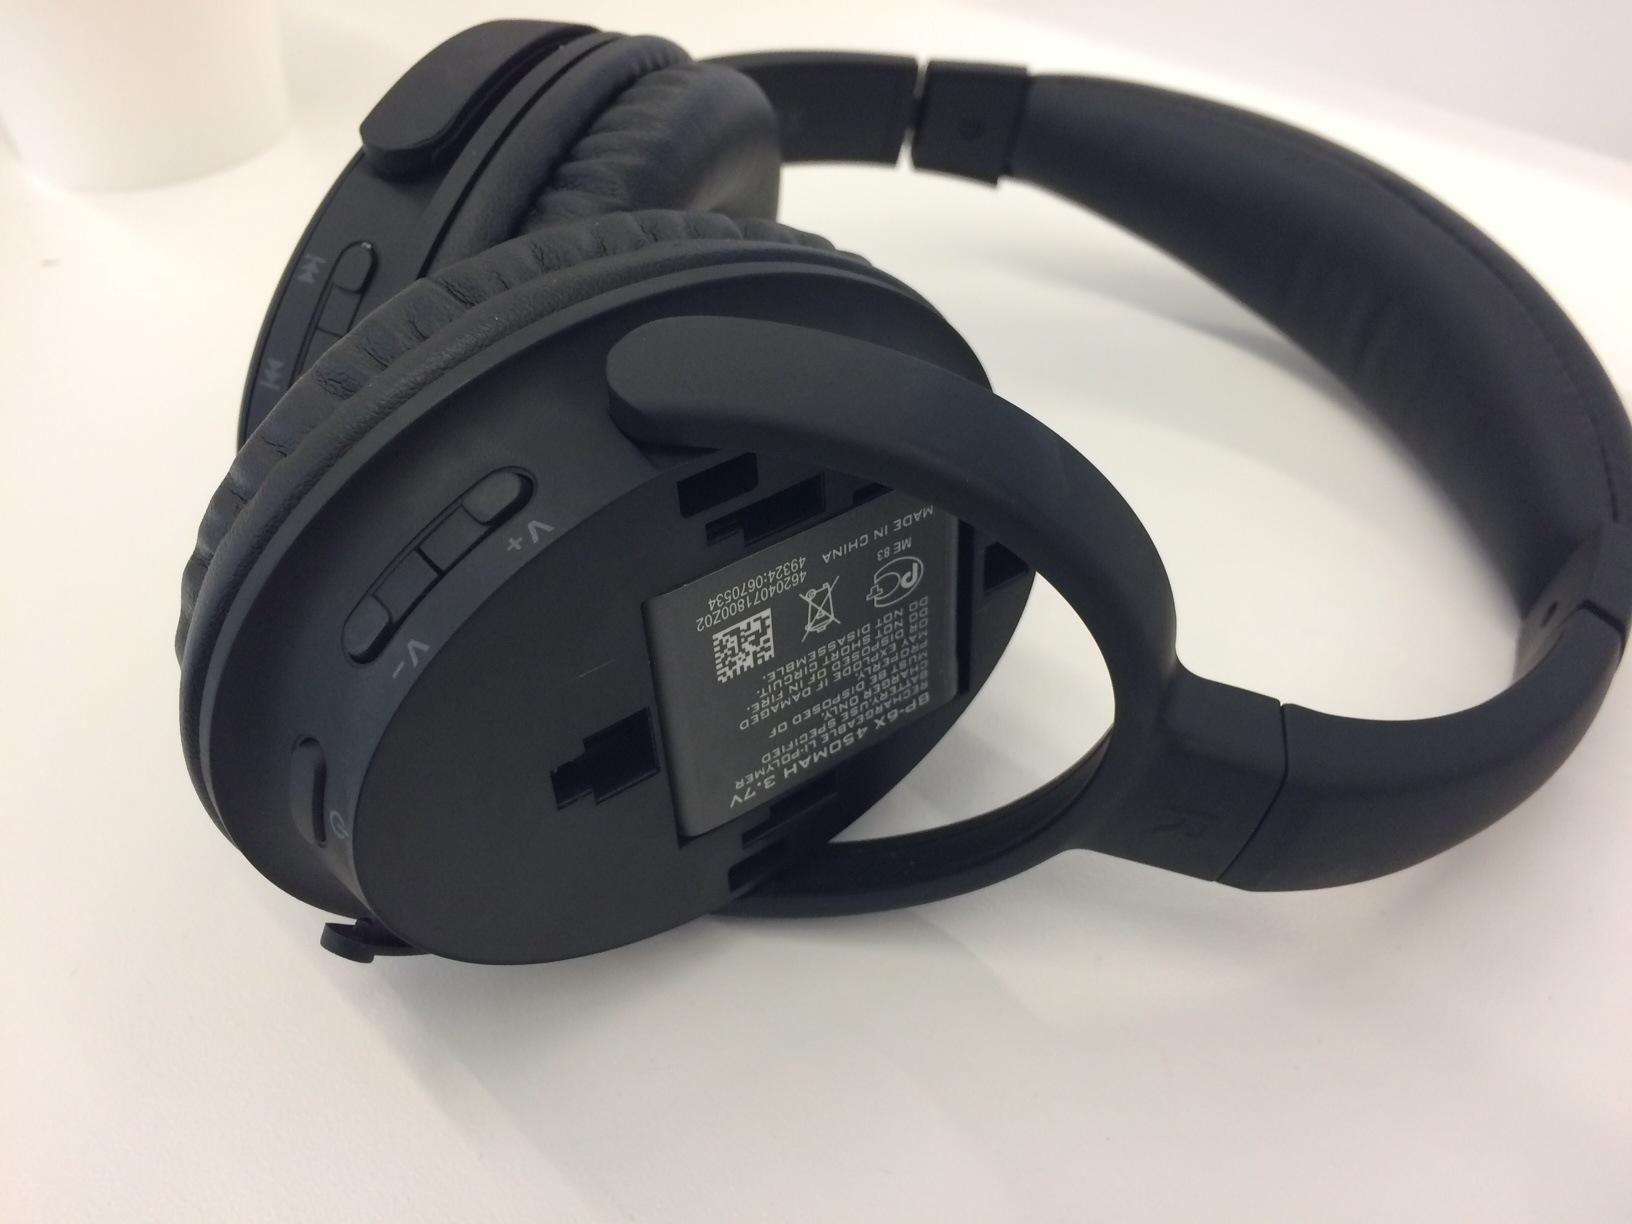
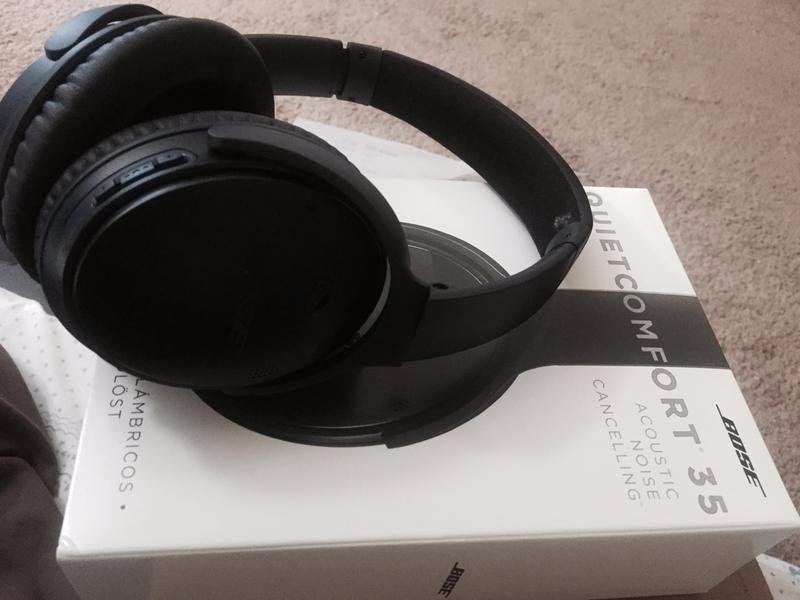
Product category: headphones
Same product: no